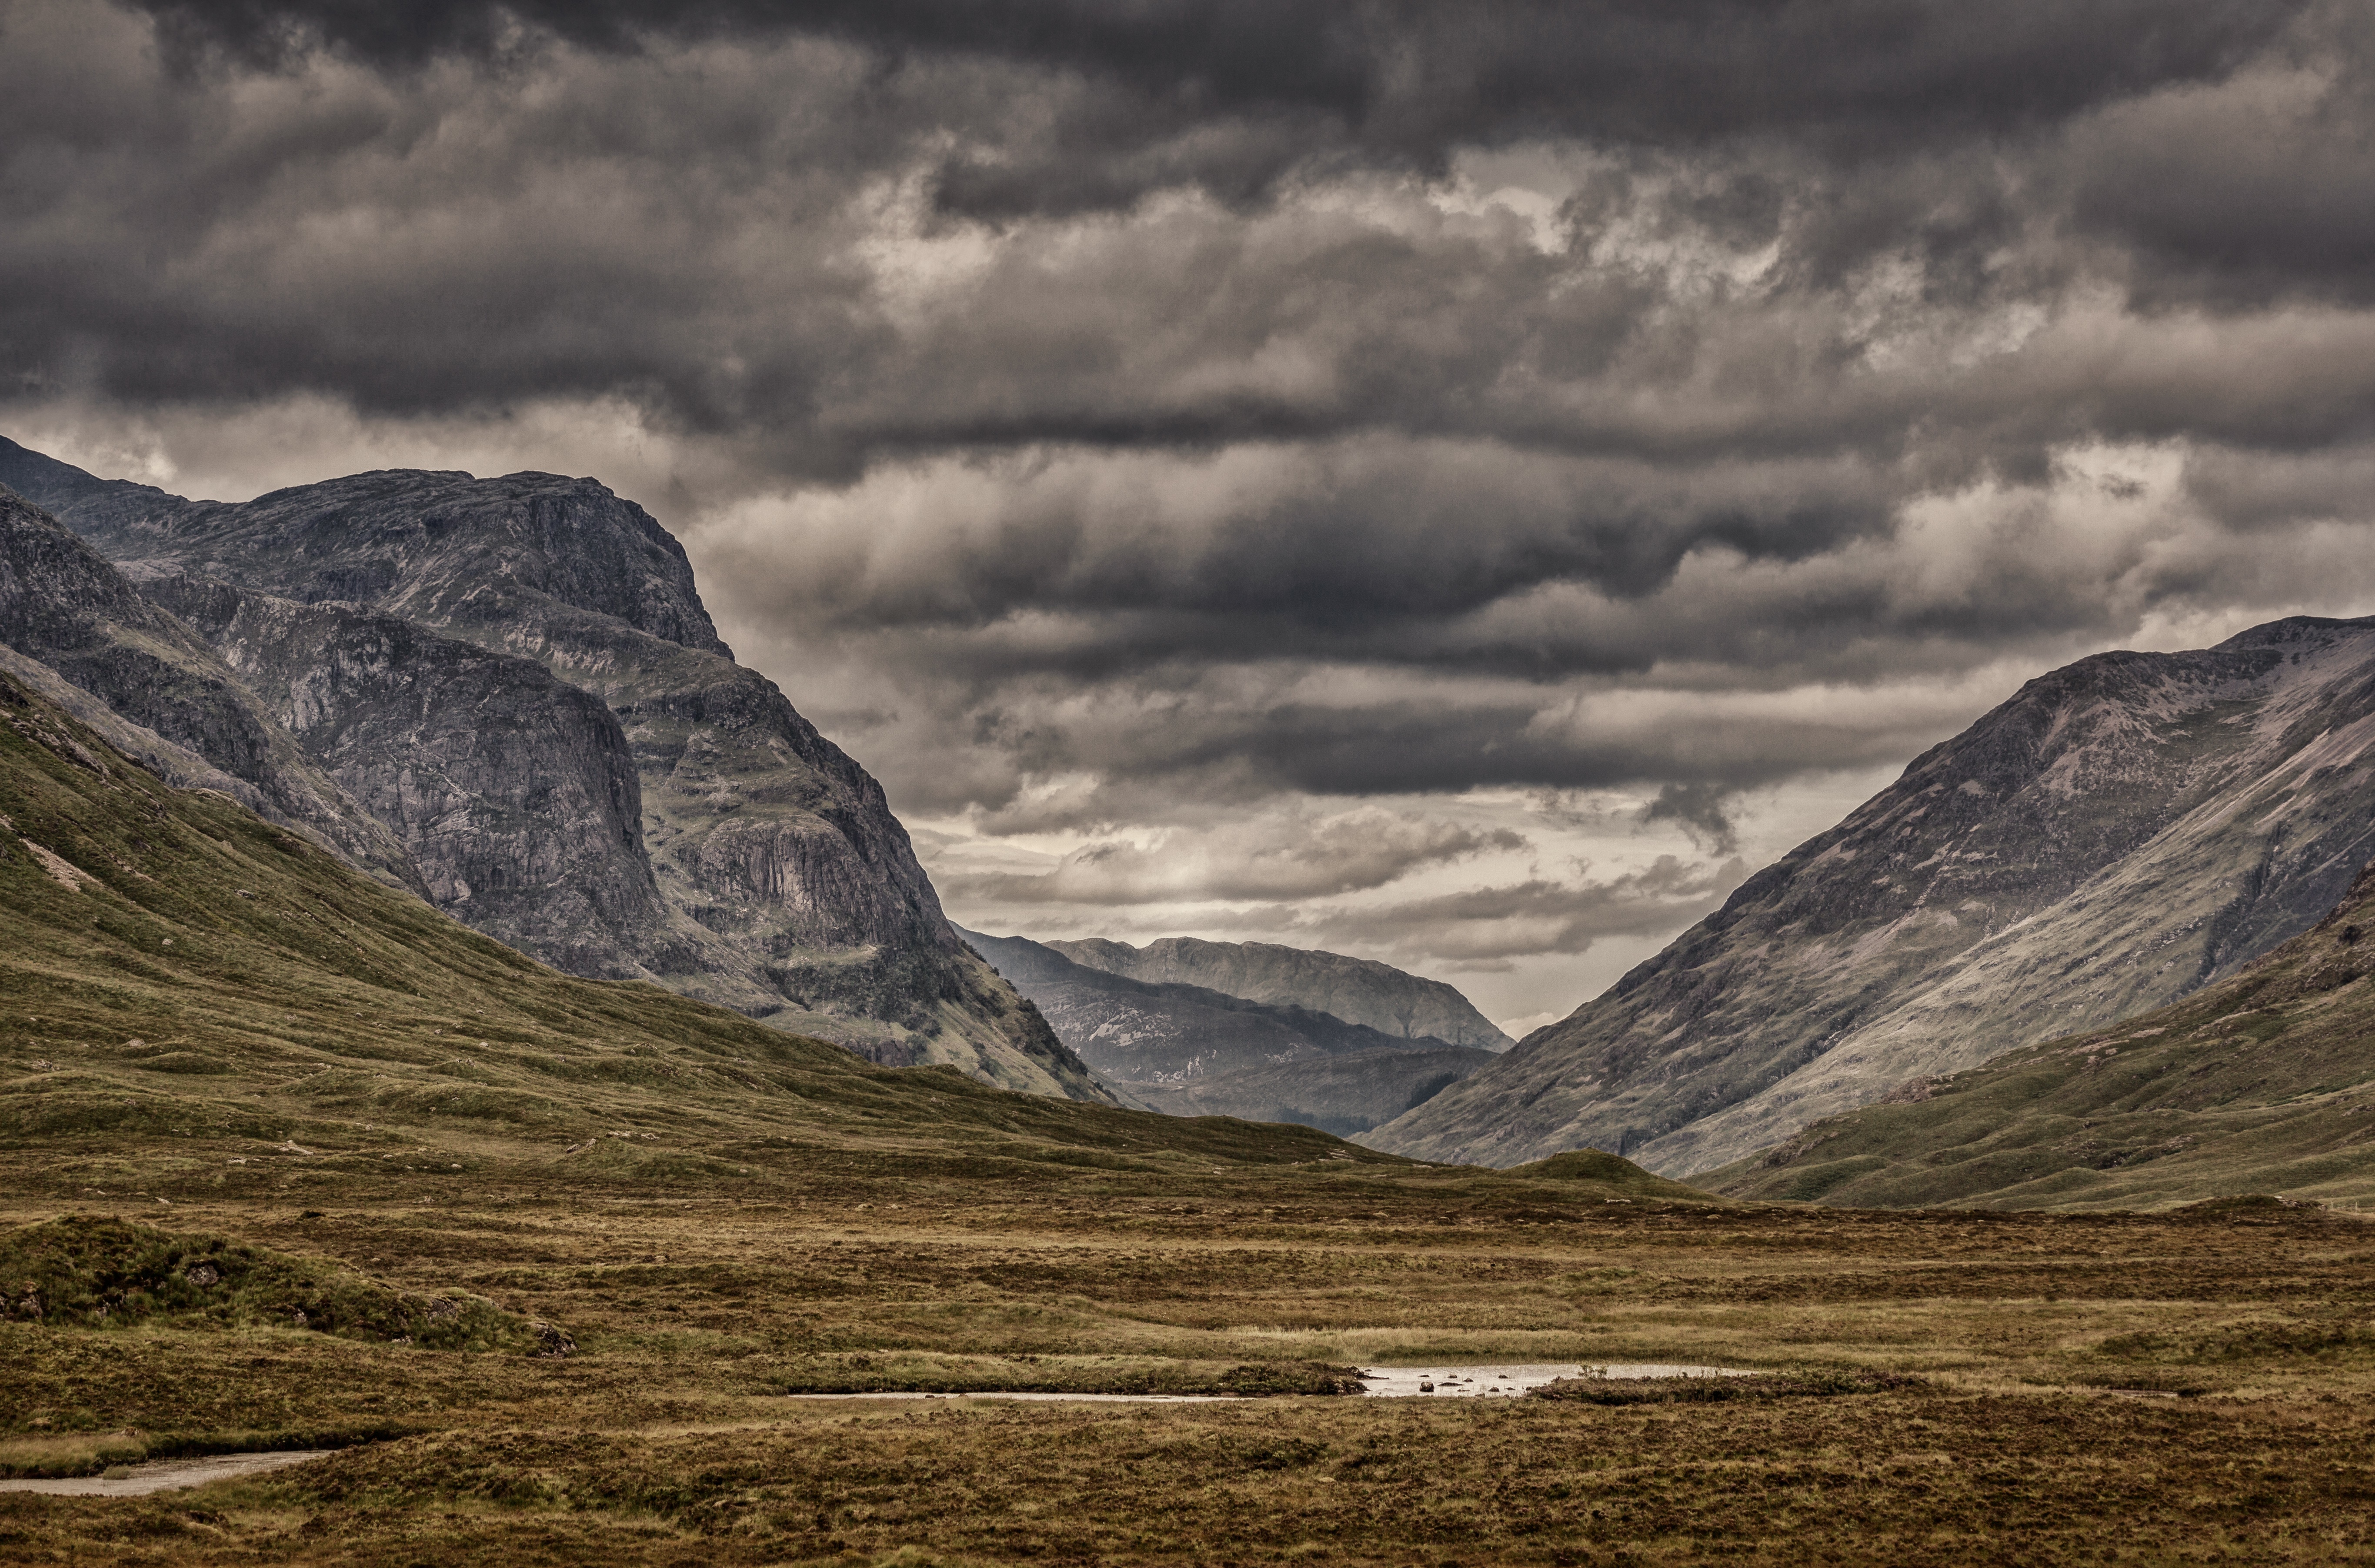
landscape, nature, rock, wilderness, mountain, snow, cloud, hill, valley, mountain range, highland, badlands, plateau, fell, loch, landform, geographical feature, atmospheric phenomenon, mountainous landforms